Gigantopithecus

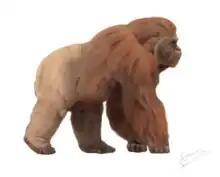
Reconstruction of "Gigantopithecus" with a speculative large build, gorilla-like posture, and orange hair

Total size estimates are highly speculative because only tooth and jaw elements are known. Molar size and total body weight do not always correlate, such as in the case of postcanine megadontia hominins (small-bodied primates exhibiting massive molars and thick enamel). Still, "Gigantopithecus" is normally reconstructed as the biggest primate ever recorded.